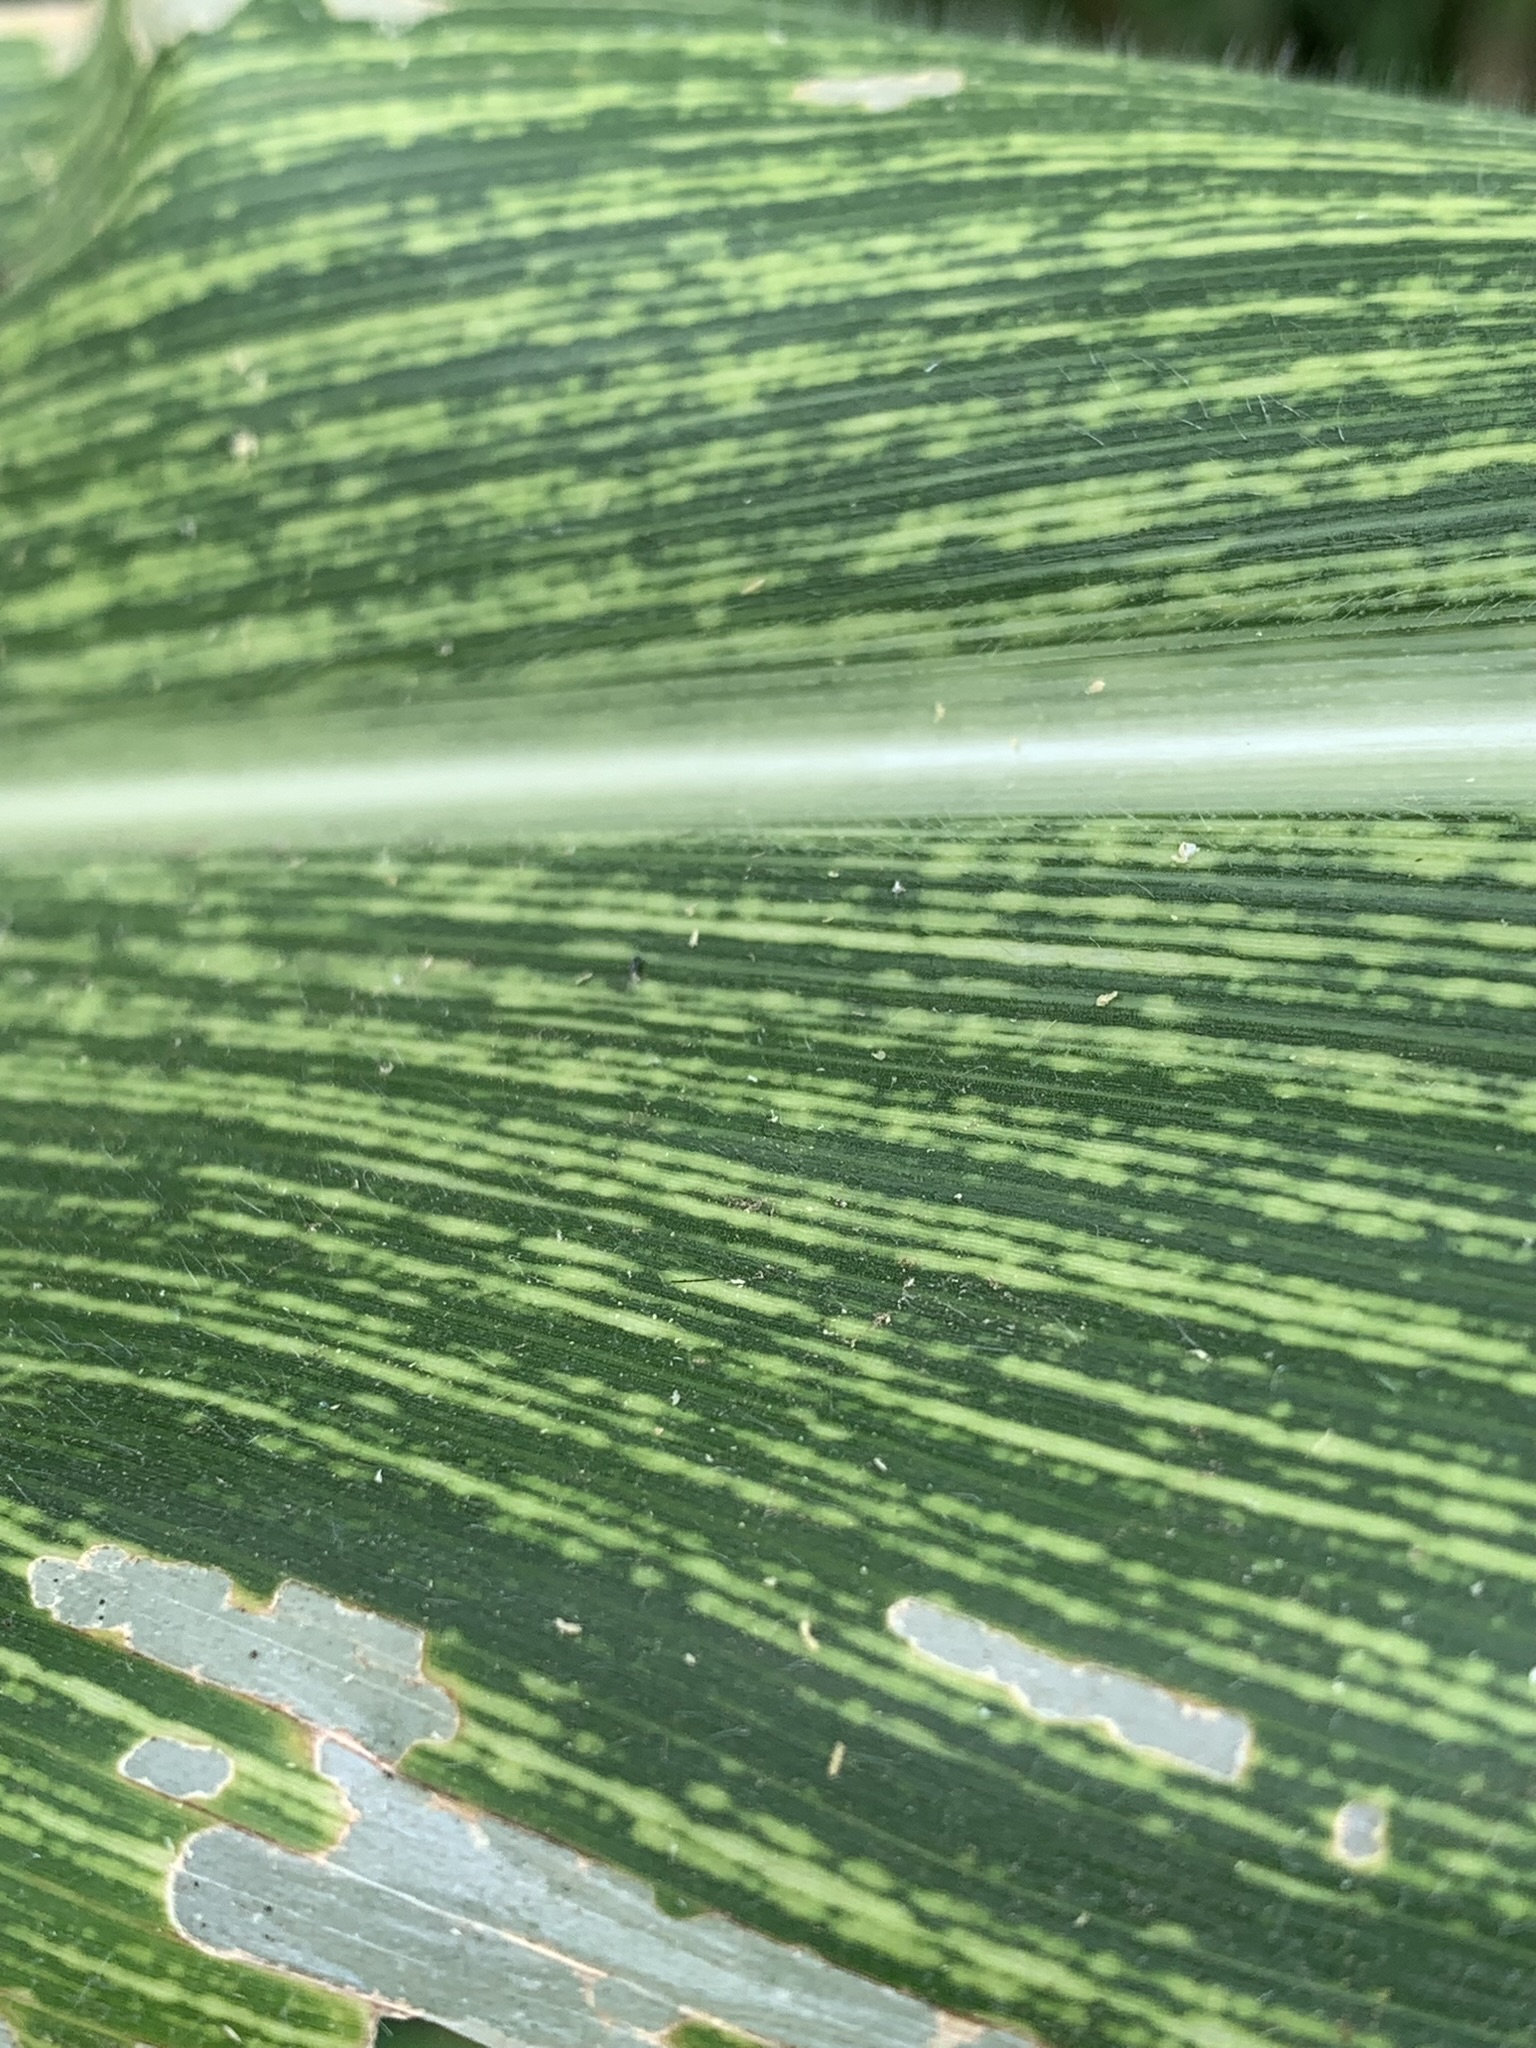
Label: MSV